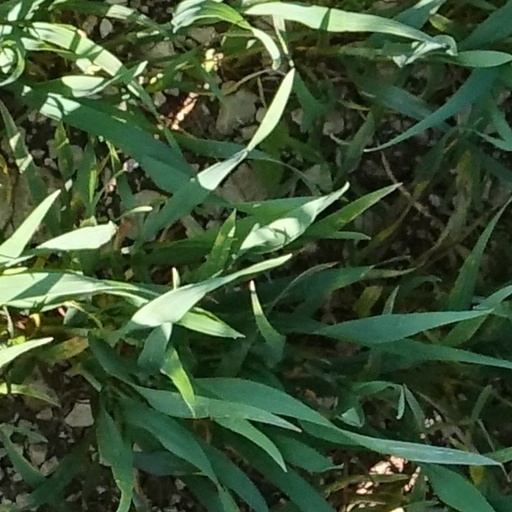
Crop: wheat